Jimmy Roy

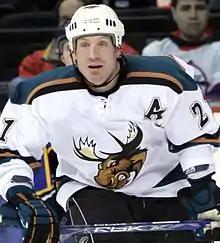
Roy with the Manitoba Moose in 2005

Roy was drafted 254th overall by the Dallas Stars in the 1994 NHL Entry Draft but never played in the National Hockey League. After spending two years at Michigan Technological University he signed with the Manitoba Moose in 1997. Roy spent nine seasons with the Manitoba Moose, the first four in the International Hockey League and the rest in the American Hockey League after the Moose became members of the league when the IHL folded. He held several team records including games played and most goals, and his number was retired by the team in February 2020. For the 2006–07 season Roy signed with the Iserlohn Roosters of the Deutsche Eishockey Liga.